The Grange (Toronto)

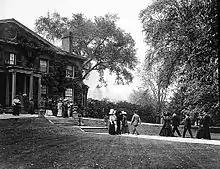
The Grange in 1910, shortly before it was transformed into an art museum

By the turn of the 20th century, it was decided that Toronto should have an art gallery, much like many other major cities at the time. By 1900, local artist George Reid was the president of the Ontario Society of Artists and was pushing for the creation of an art gallery. Between Reid and Edmund Walker (prominent banker and champion of the arts), a campaign was established to raise money for the gallery scheme. In 1902, the Smiths joined the cause and decided to bequeath The Grange as the first location of the Art Museum of Toronto. It wasn't until 1913 that the museum held its first exhibition, composed of Smith's own collection. By 1966, The Art Museum of Toronto was renamed the Art Gallery of Ontario (AGO) and The Grange now sits on the south side of the larger AGO building.